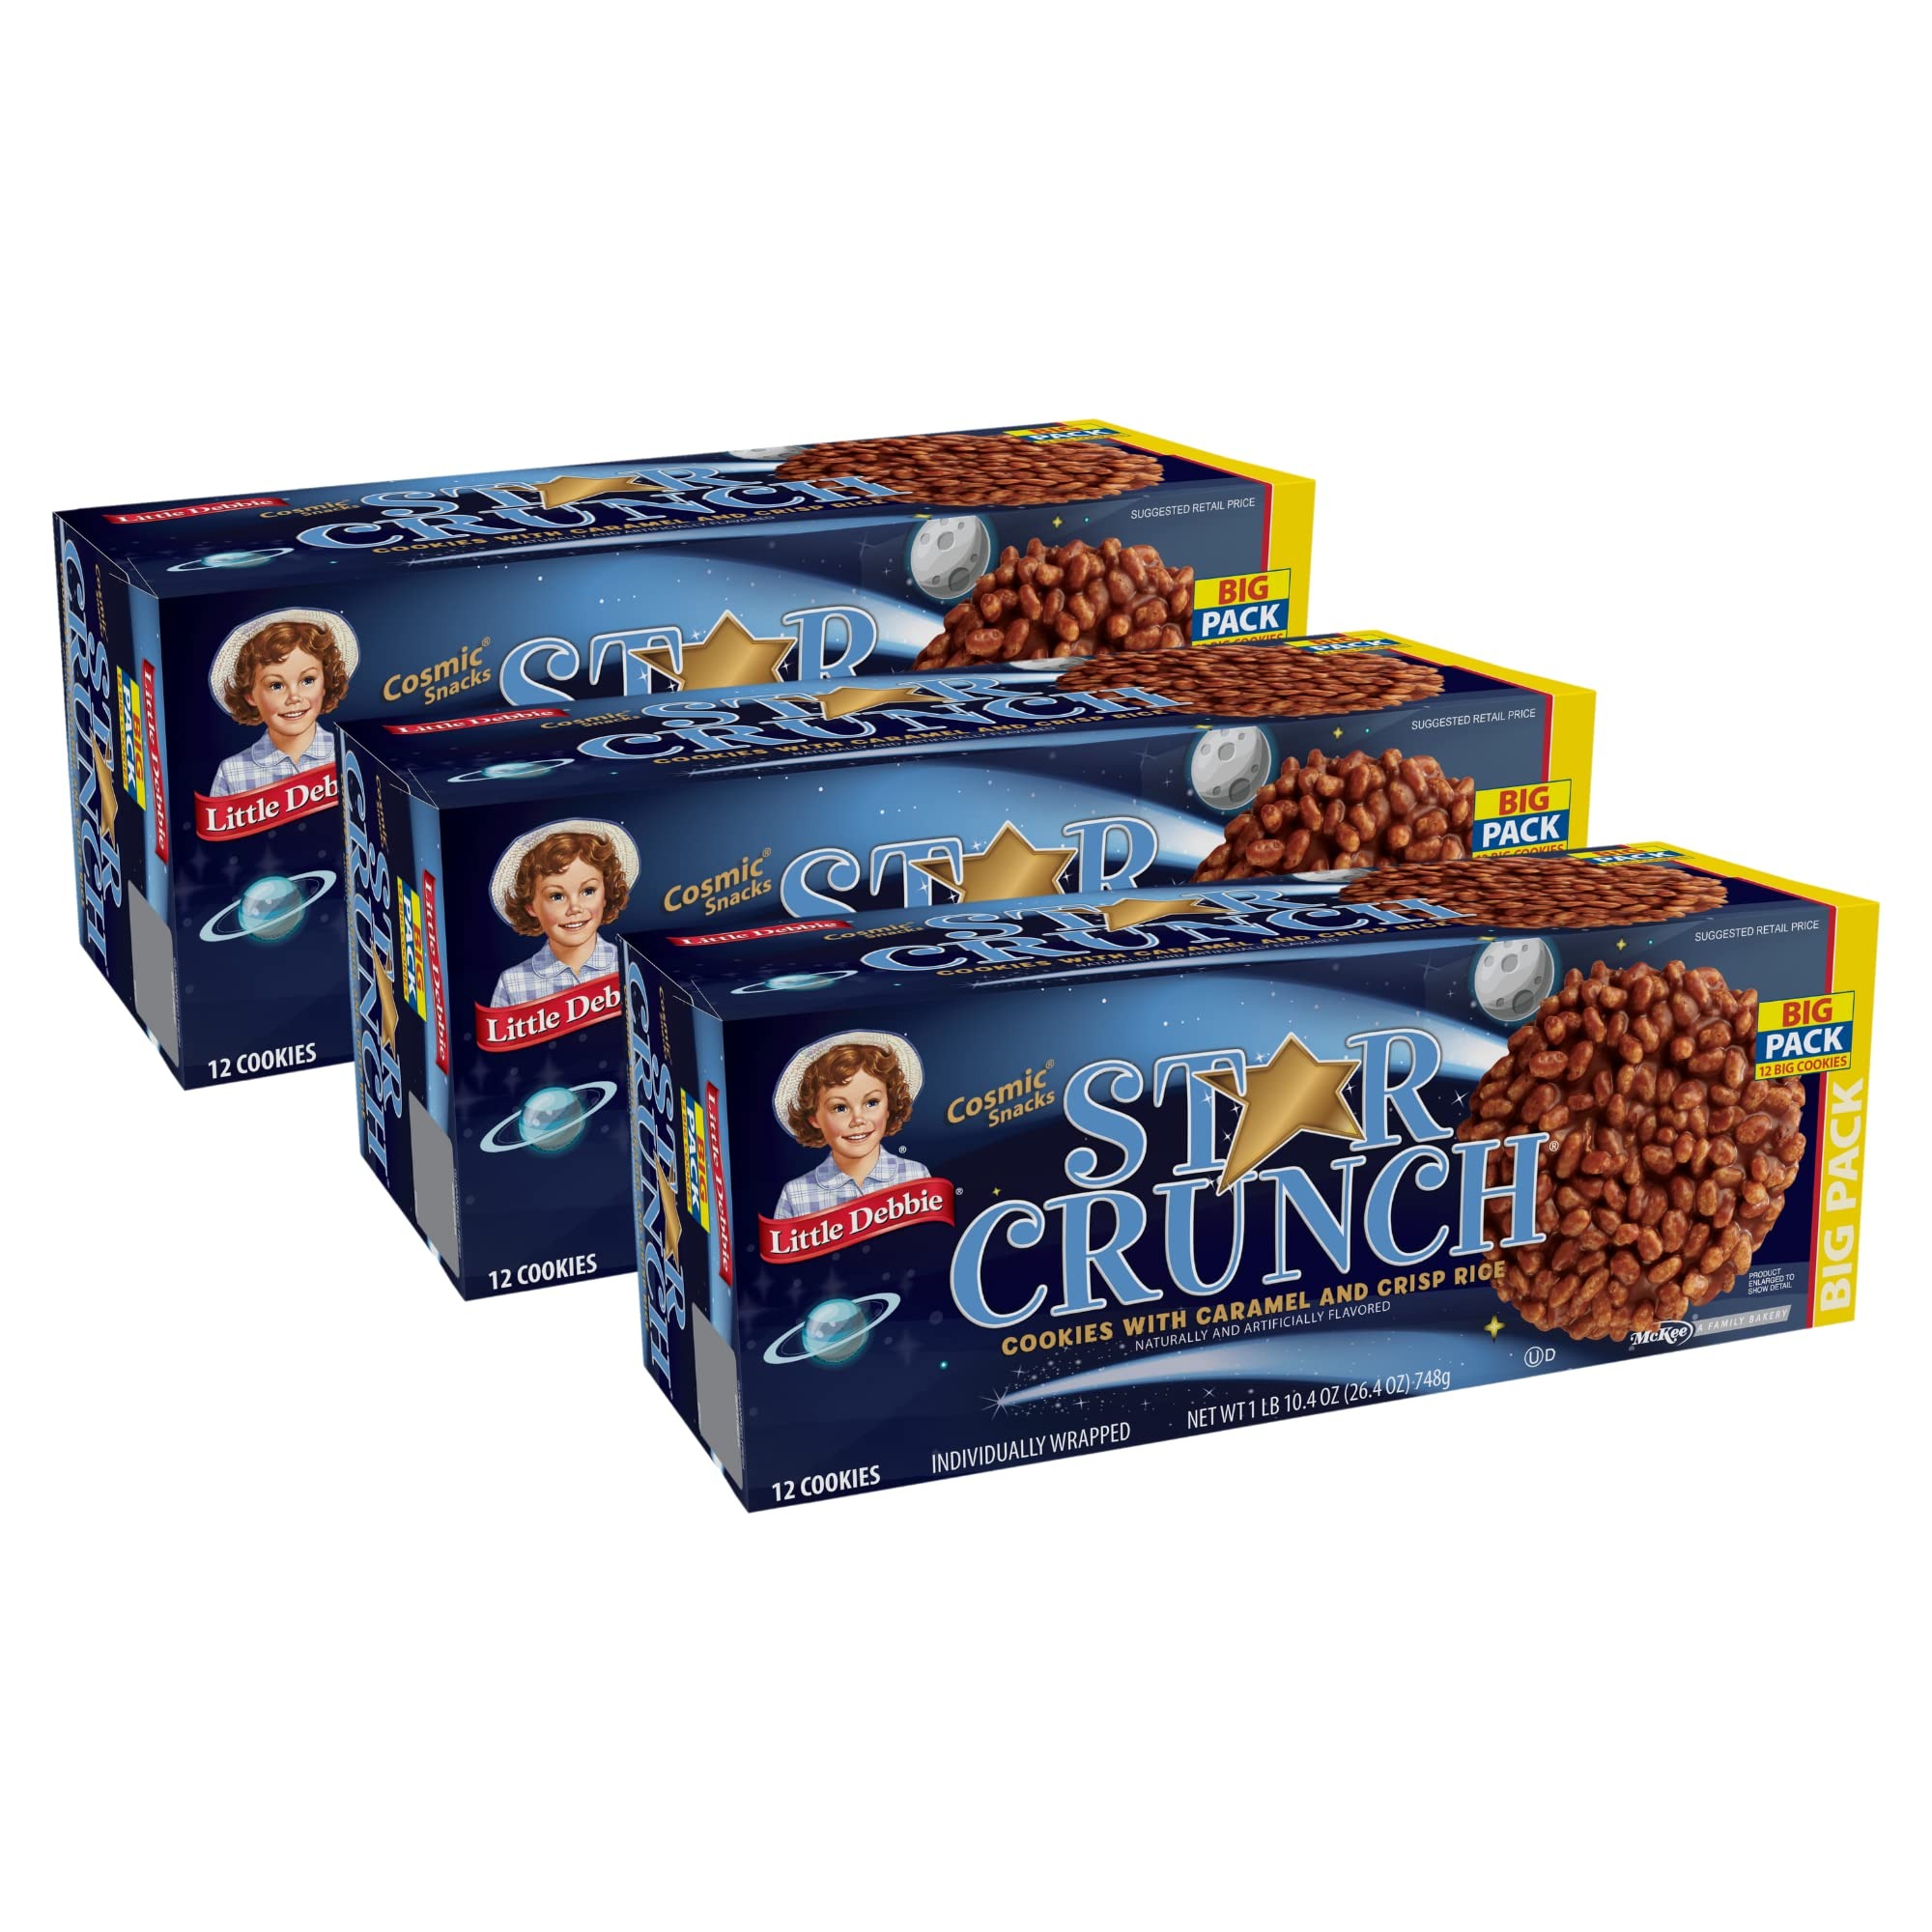
Item Name: Little Debbie Star Crunch Big Box, (3 Boxes)
Bullet Point 1: Little Debbie Star Crunch
Bullet Point 2: Big Box (12 Cookies per Box)
Bullet Point 3: 3 boxes Per Order
Product Description: Are you ready to blast your taste buds off on a stellar adventure Little Debbie Star Crunch Cosmic Cookies are the perfect treat for any mission! A classic that certainly can’t be easily imitated, these soft, chewy cookies are topped with out-of-this-world caramel and crispy rice, and then are eclipsed by a coating of fudge. This great combination of sweetness and crunchy texture can’t be beat. You will be sure to fall for these delicious stars in no time! Grab a box for your next blastoff on your workday commute, as a special school treat or any place you explore in between. The best part? You can pick some up today because these sweet treats are not light-years away
Value: 79.2
Unit: Ounce

Price: 20.99